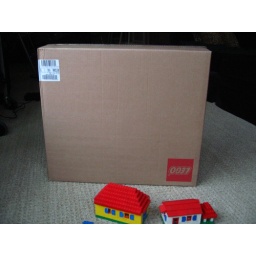
Shipper box for the new Death Star set. The old school lego houses are in here for scale.